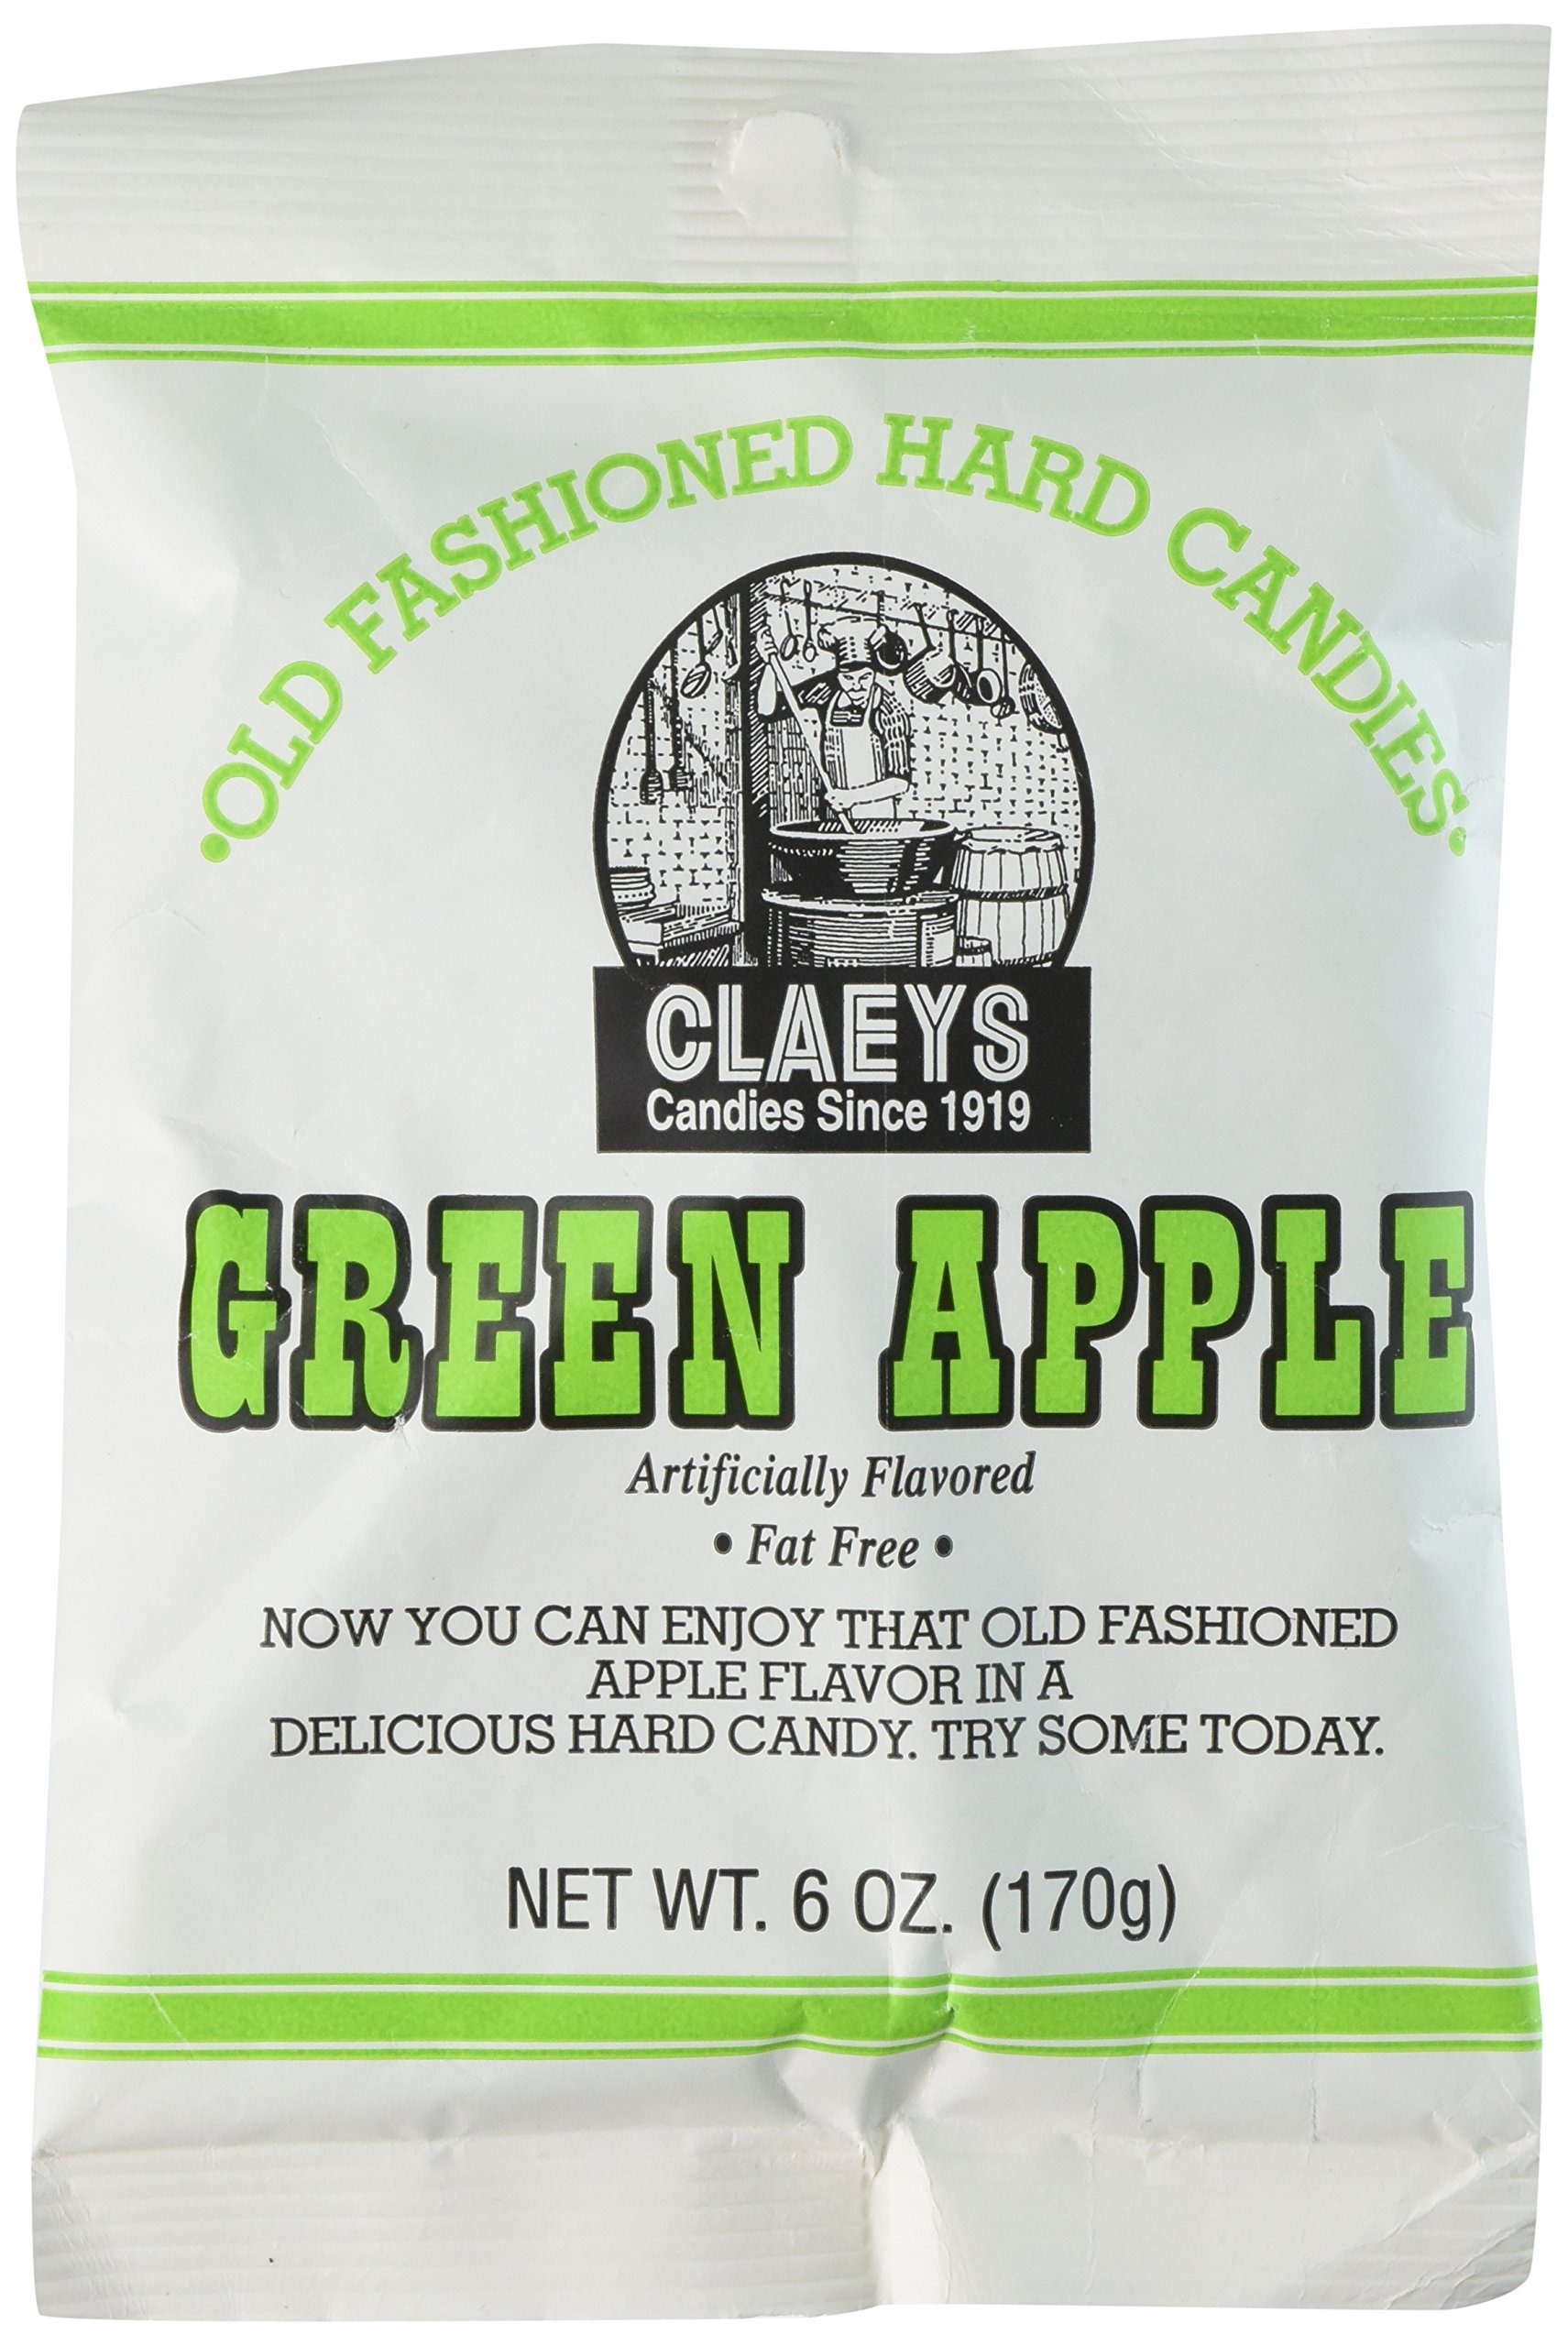
Item Name: Claeys Old Fashioned Root Beer Hard Candy 6 oz.
Bullet Point 1: Root Beer Flavor: Enjoy the classic root beer taste
Bullet Point 2: Hard Candy Candy: Crispy, chewy candy pieces
Bullet Point 3: Birthday and New Year Treat: Perfect for celebrations
Bullet Point 4: 24 Pieces per Bag: Plenty of root beer candy to share
Bullet Point 5: Claeys Brand: Trusted candy brand since 1904
Value: 6.0
Unit: Ounce

Price: 7.42